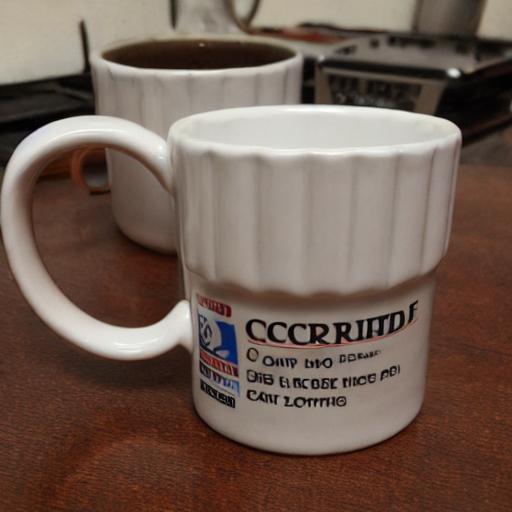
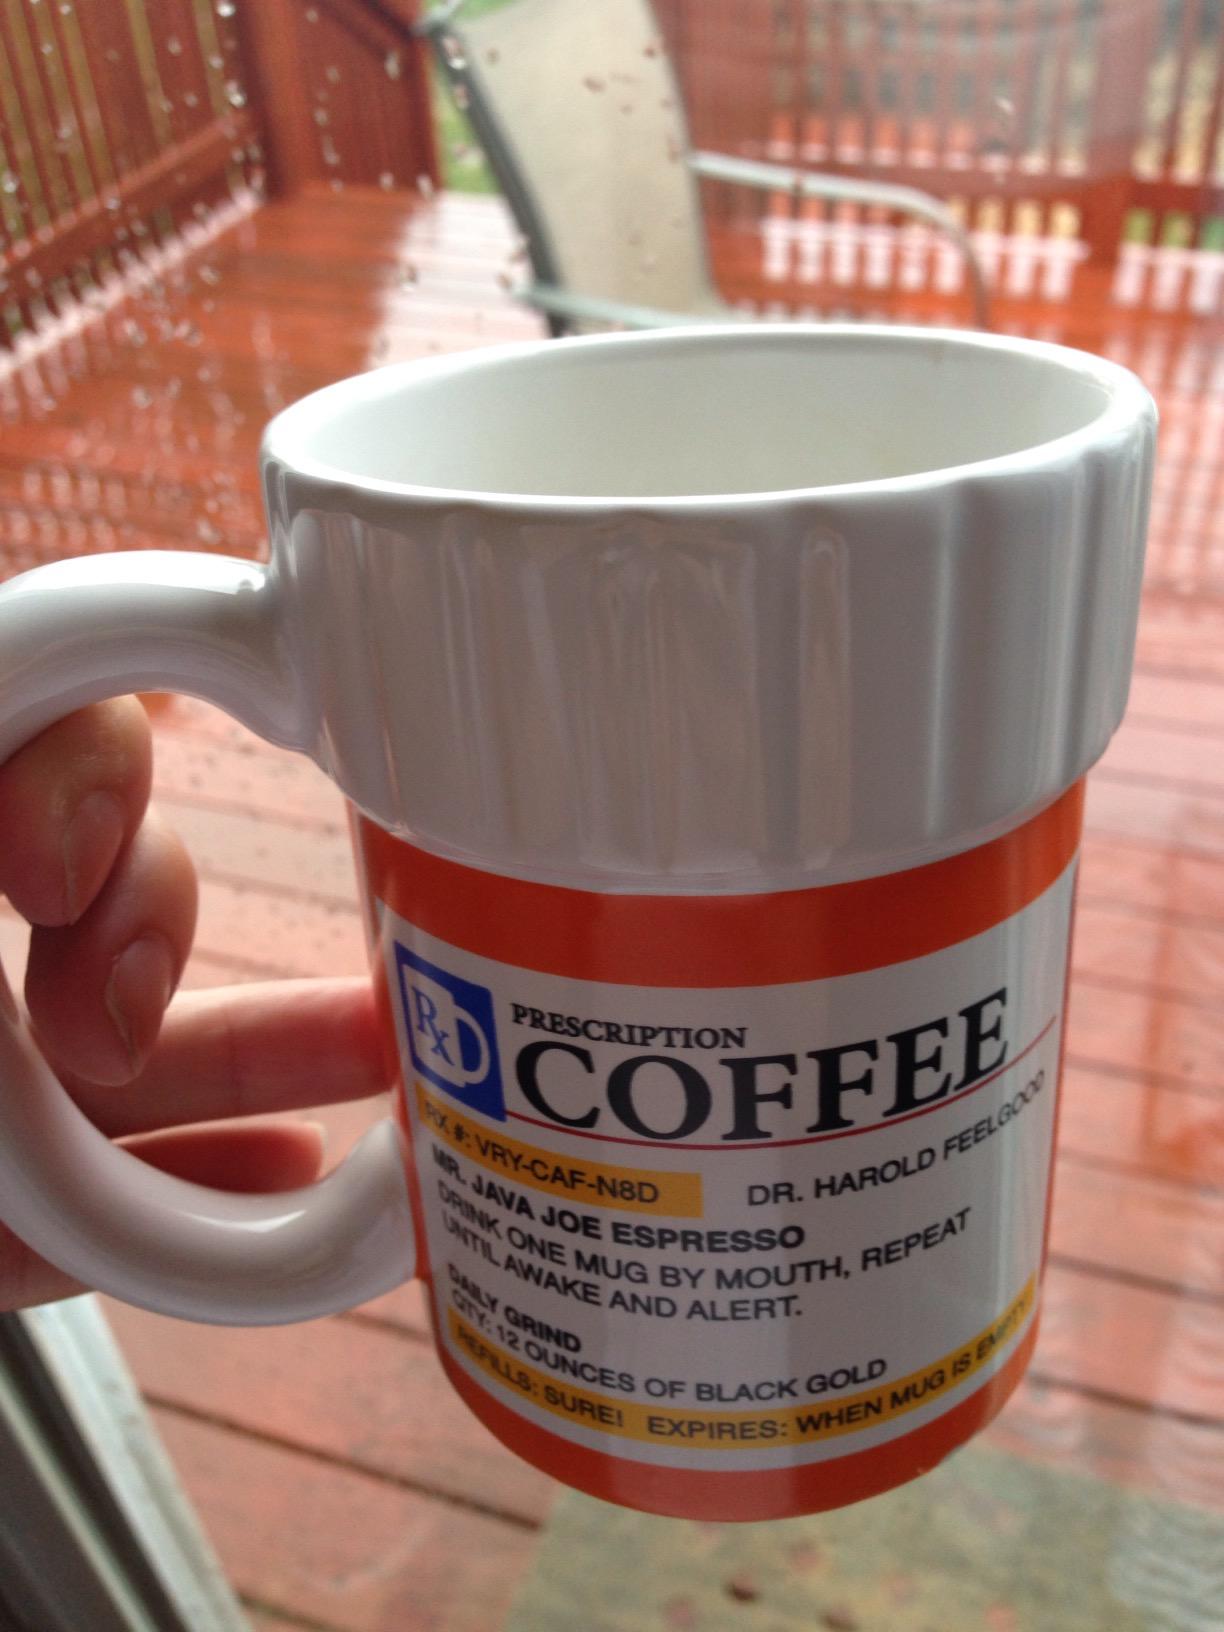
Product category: items_mug
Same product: no